André Bazin

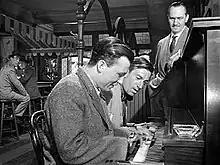
For the Oscar winner "The Best Years of Our Lives" (1946), director William Wyler and cinematographer Gregg Toland used deep focus to keep a significant character visible in the far background of the frame.

The long-held view of Bazin's critical system is that he argued for films that depicted "objective reality" (such as documentaries and films of the Italian neorealism school or as he called it "the Italian school of the Liberation"). He advocated the use of deep focus (Orson Welles, William Wyler), wide shots (Jean Renoir) and the "shot-in-depth", and preferred what he referred to as "true continuity" through "mise-en-scène" over experiments in editing and visual effects. For example, he extensively analyzes a scene in Wyler's "The Best Years of Our Lives" (with cinematography by Gregg Toland) to illuminate the function of deep-focus composition: